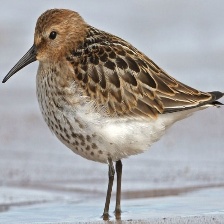
Species: DUNLIN
Scientific name: CALIDRIS ALPINA
ImageNet parent category: red-backed_sandpiper